Kerry Rossall

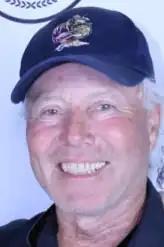
Rossall in 2017

Kerry Darrell Rossall (born June 23, 1947) is an American stunt coordinator, stuntman, actor and film producer known for three Taurus World Stunt nominations for "Apocalypse Now Redux" (2001). He appeared in the films "Apocalypse Now" (1979), "They Live" (1988), "" (1996), "Tomorrow You're Gone" (2012) and produced the films "Friend of the World" (2020) and "Movin' Too Fast" (2006).